American Guide Series

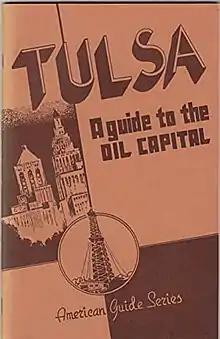
The cover of the Tulsa guide, one of 40 city guides published.

The regional and city guides, similar to their state counterparts, kept much of the same format but had their own specific focuses. The regional guides were designed with a tourist heavy audience in mind, as some of their titles suggest. One of the regional books, "Ghost Towns of Colorado", explored some of the most popular deserted towns in the western state. While the state guides provided an overview of tourist attractions in certain regions of the states, the regional guides allowed for a greater magnification of this. The regional guides also showcased the country's diversity in regional attractions, highlighting regions such as New England and vacation destinations such as Cape Cod. Three United States territories, Alaska, Hawaii, and Puerto Rico, were also included in the series, educating Americans about these more recently acquired regions.